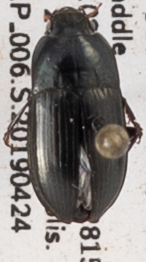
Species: Amara californica
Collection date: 2019-04-24
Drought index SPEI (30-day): -0.27
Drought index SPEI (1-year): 0.17
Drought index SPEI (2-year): -0.32